Lentoid

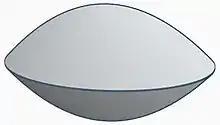
Lentoid

A lentoid is a geometric shape of a three-dimensional body, best described as a circle viewed from one direction and a convex lens viewed from every orthogonal direction. It has no strict mathematical definition, but may be described as the volume enclosed within overlapping paraboloids.